Qalandia checkpoint

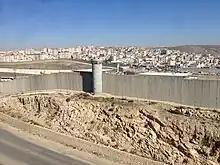
Israeli whatchtowers and wall at the checkpoint of the Palestinian refugee camp of Qalandia, 2014

Qalandia checkpoint at Qalandia is the primary Israel Defense Forces checkpoint between the northern West Bank and Jerusalem. It is known for frequent demonstrations against the Israeli occupation.